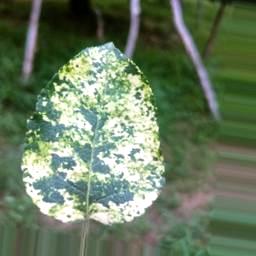
Label: Apple_Mosaic